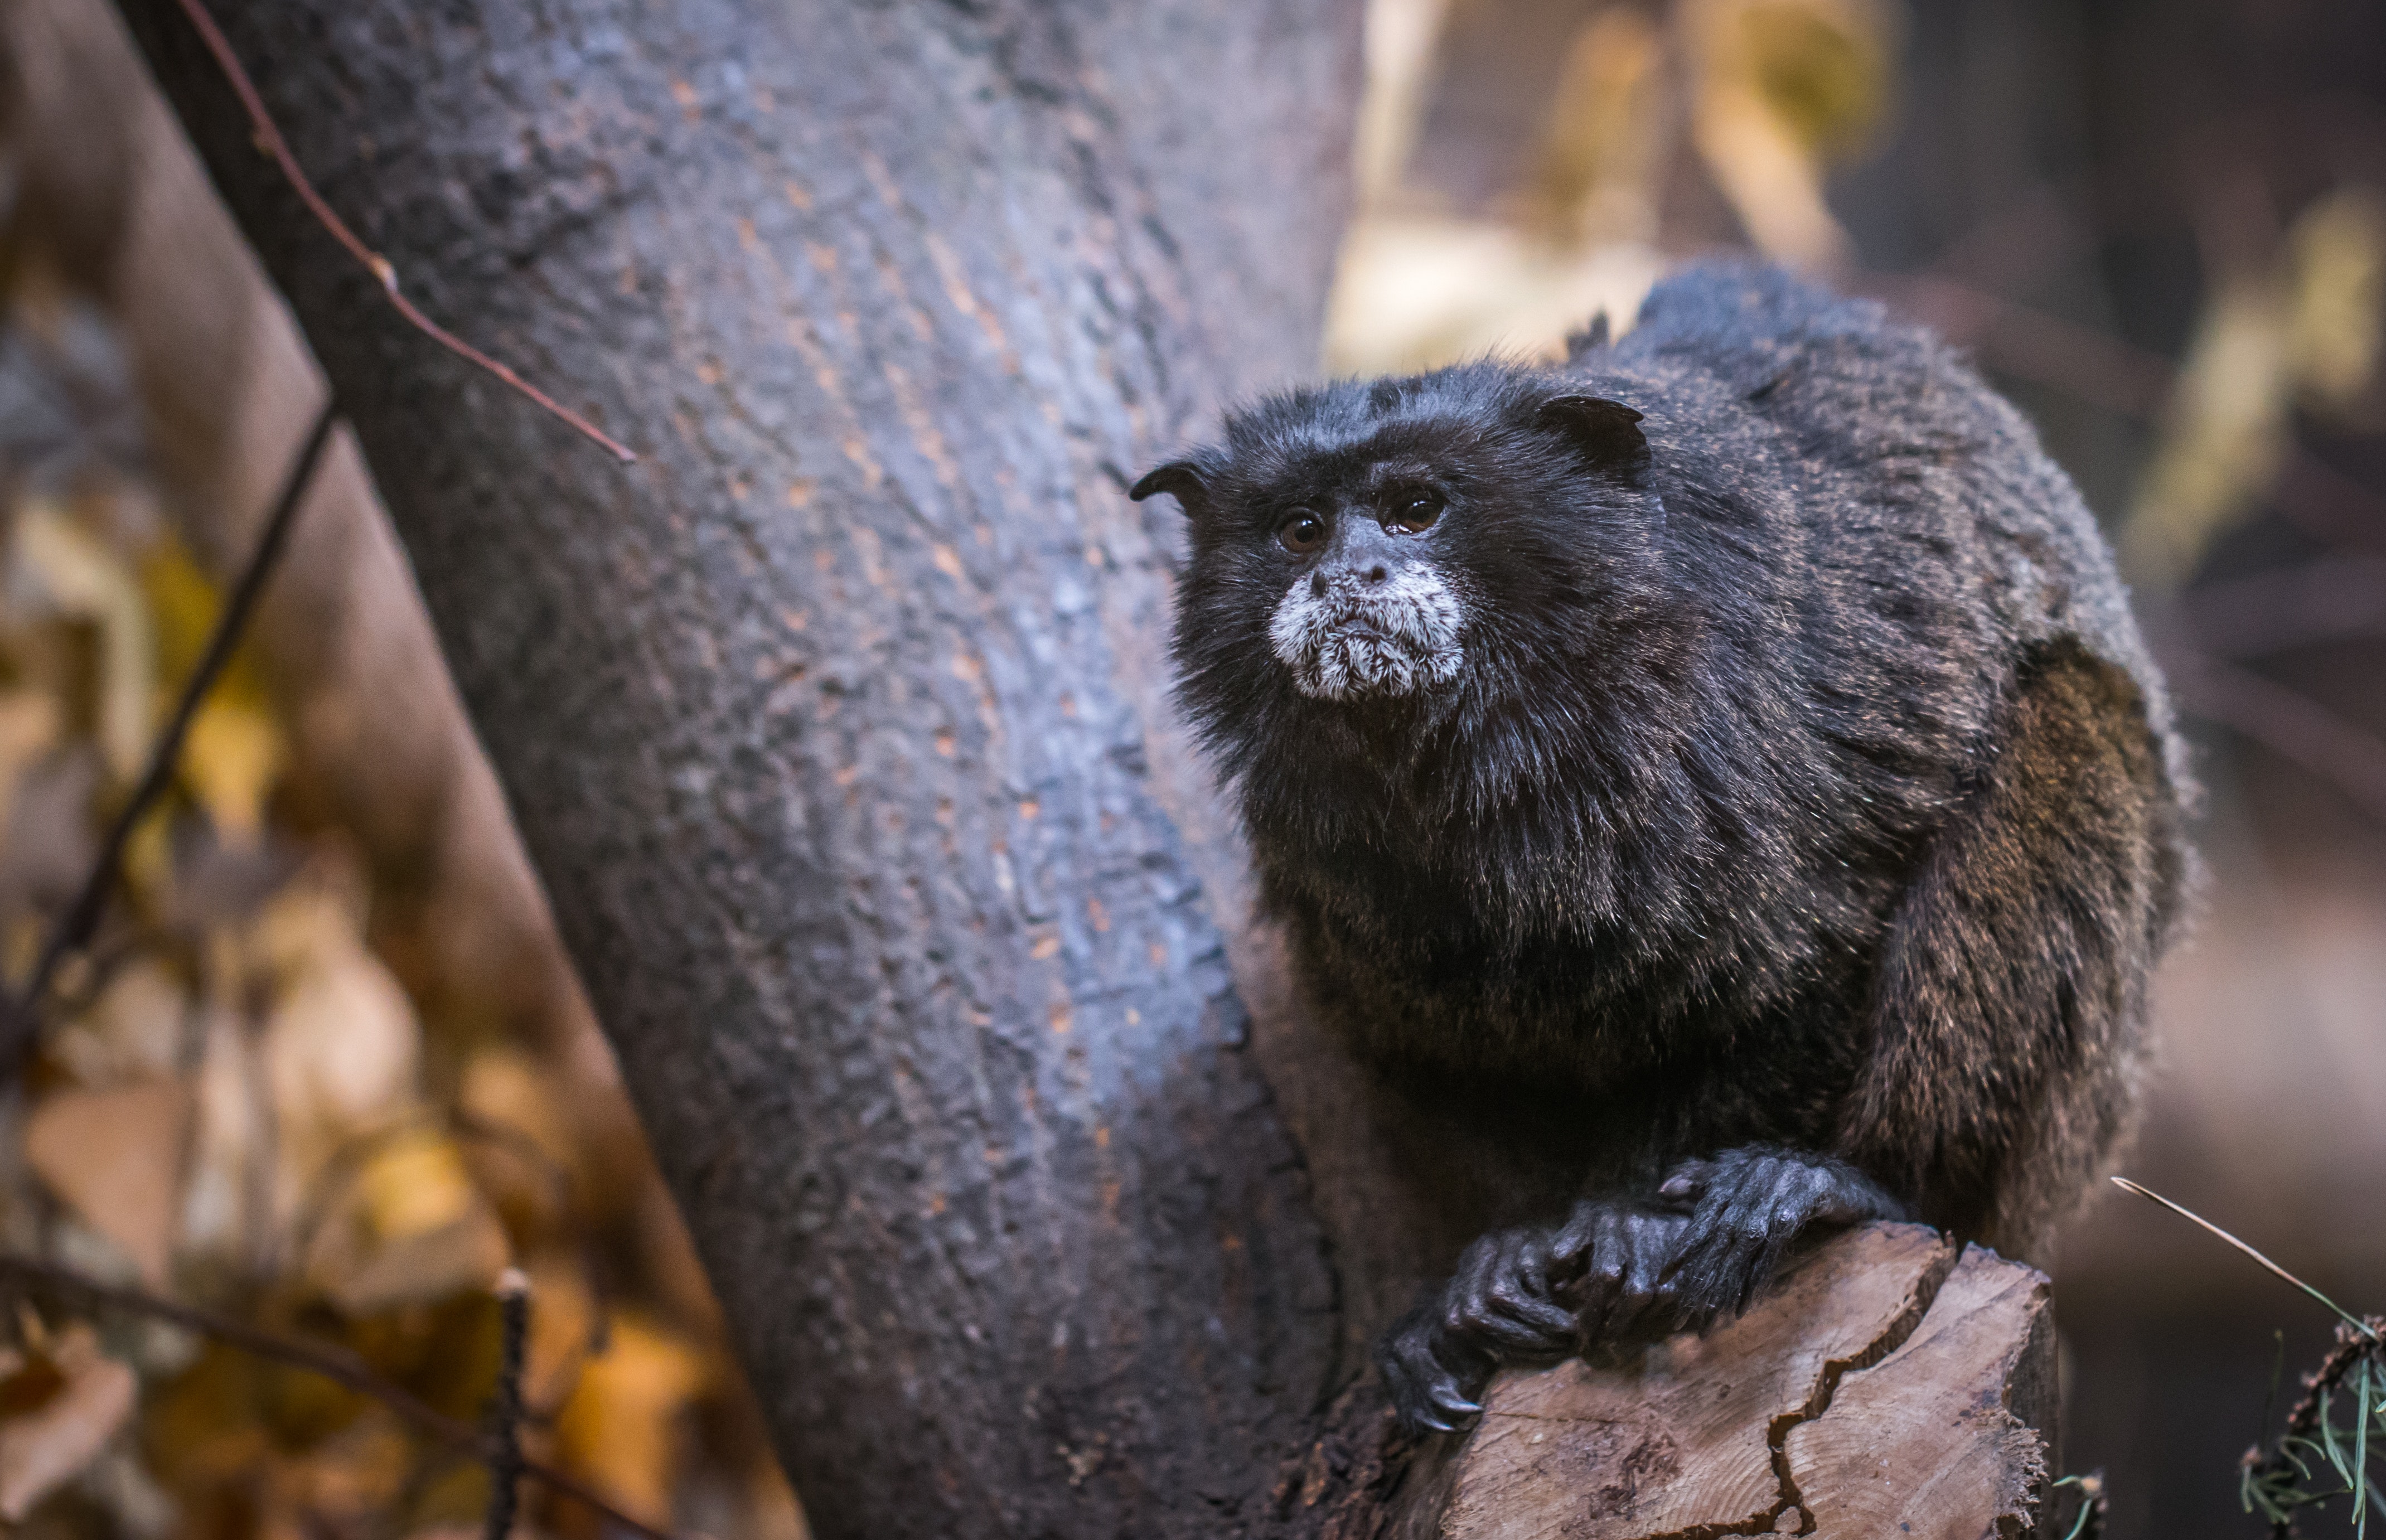
terrestrial animal, wildlife, snout, marmoset, branch, organism, tree, national park, adaptation, fur, tail, Titi, wood, trunk, plant, primate, whiskers